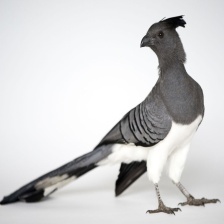
Species: GO AWAY BIRD
Scientific name: CORYTHAIXOIDES CONCOLOR